Marangu

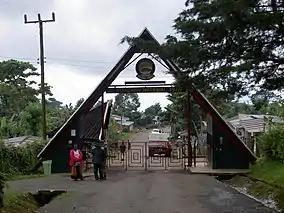
The Marangu Gate entrance to Kilimanjaro National park.

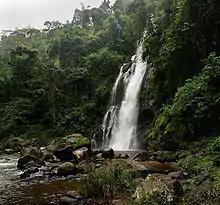
The Marangu Waterfalls.

Marangu is a town located in Moshi District of Kilimanjaro Region. it is divided into Marangu East and Marangu west, each with its own village. It is recognized as one of the main gates for climbing Mount Kilimanjaro. it is also famous for being the place where Mangi mkuu (Paramount chief) of the Chagga Thomas Lenana Marreale was born on June 15, 1915.